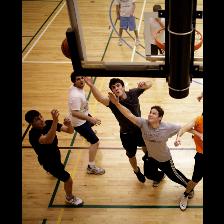
Label: Human